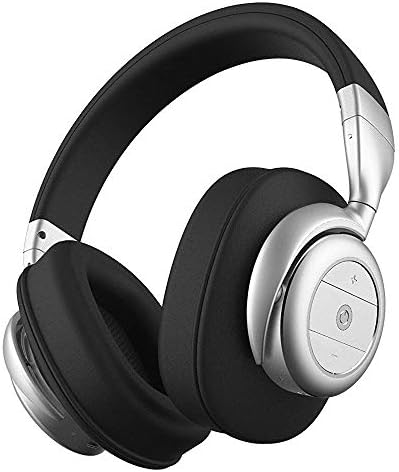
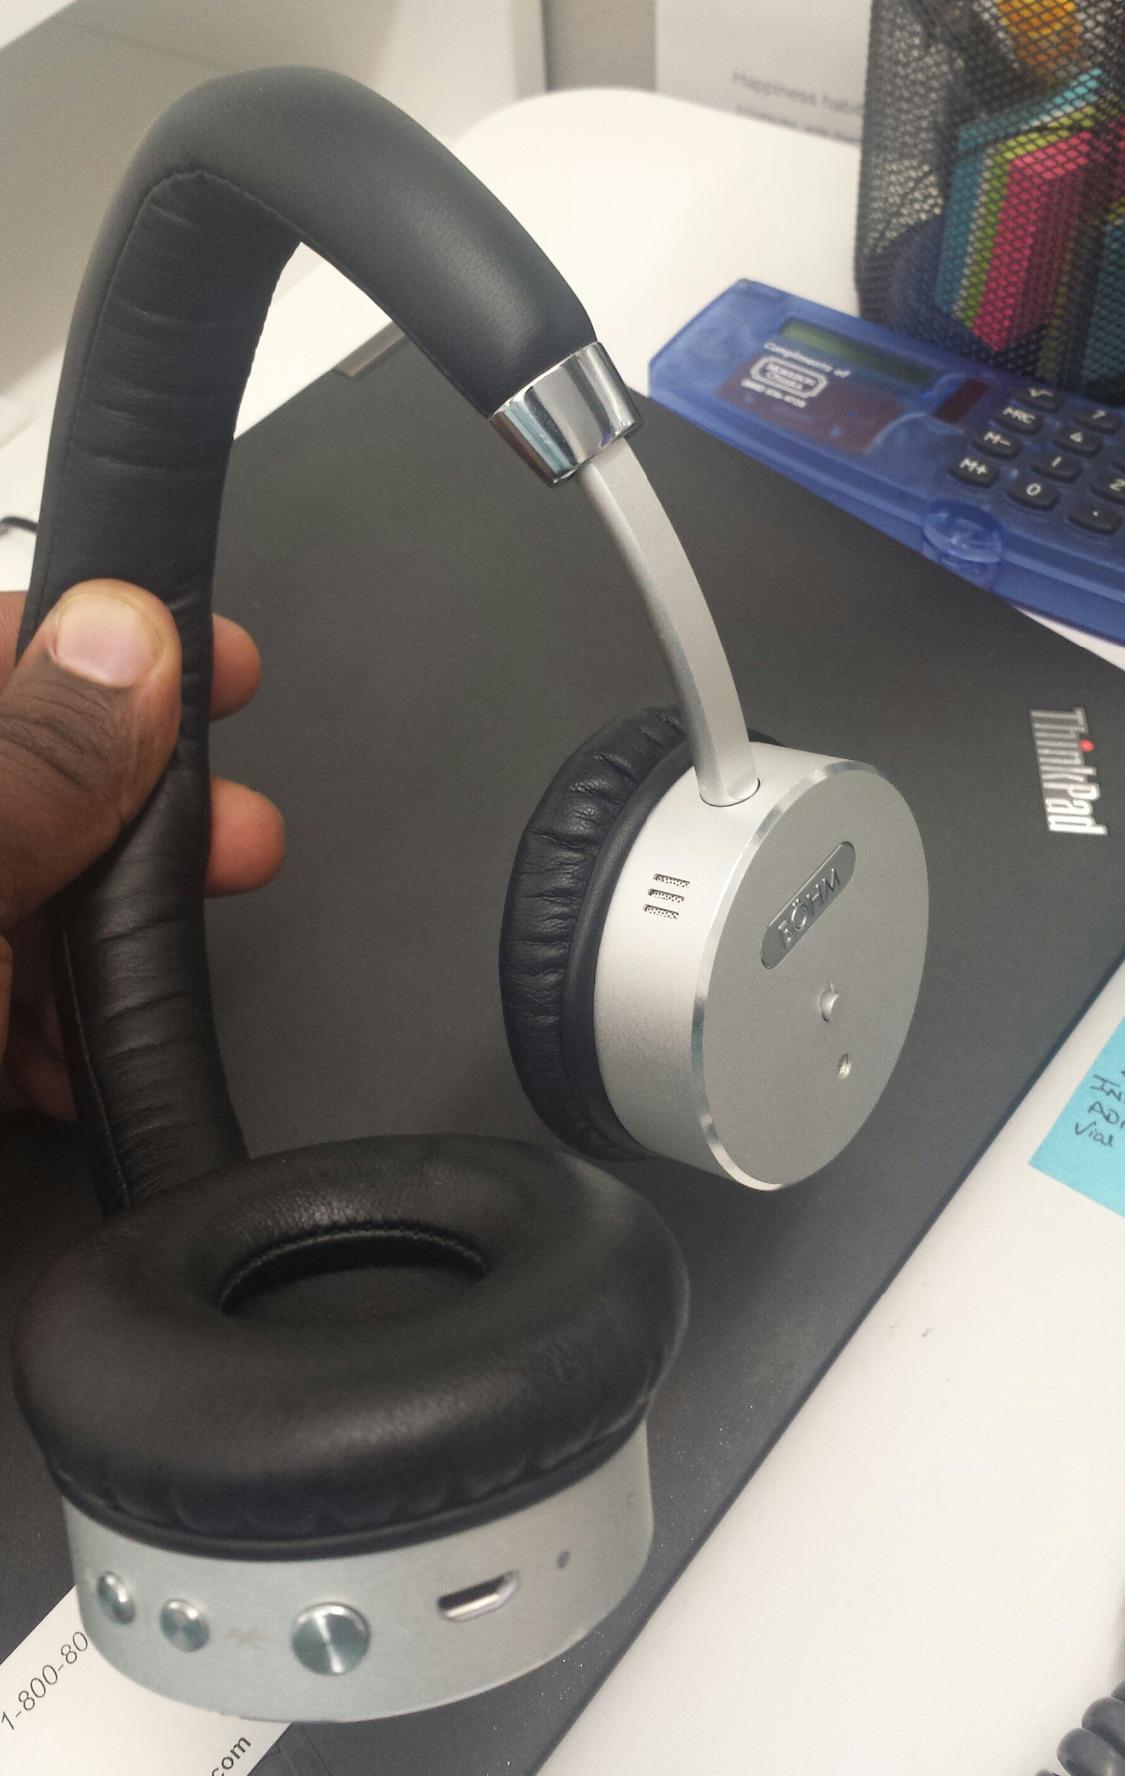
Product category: headphones
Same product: no